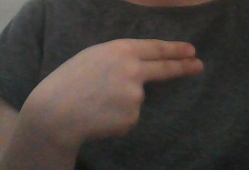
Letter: ain